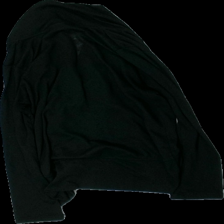
View: back
Type: Cardigan
Category: Ladies
Brand: Pieces
Colors: Black
Material: 100% polyester
Cut: Regular
Season: All
Price range: <50
Recommended usage: Export